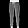
Label: Trouser